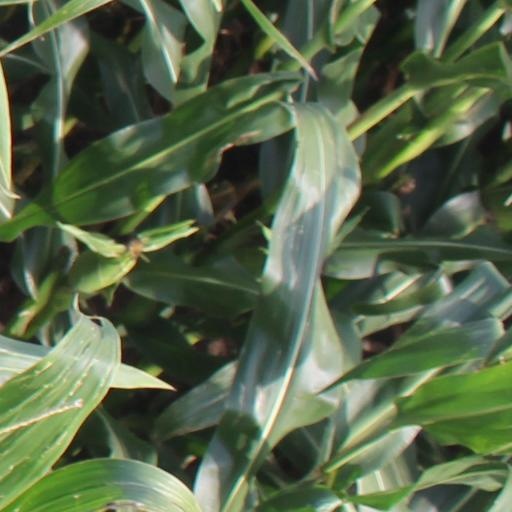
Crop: maize; corn